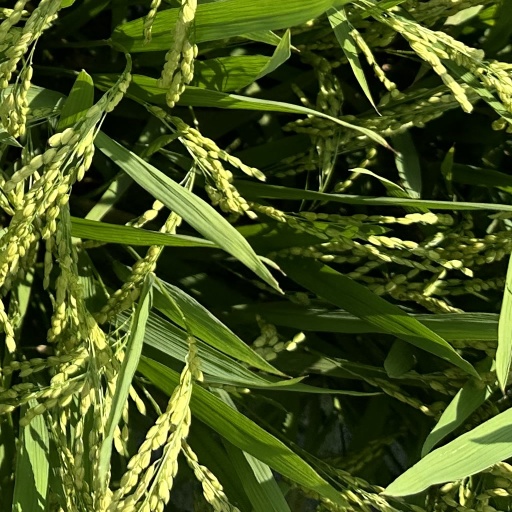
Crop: rice